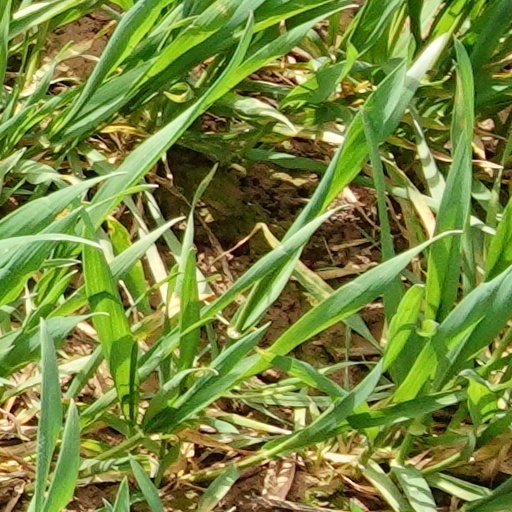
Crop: wheat